Slocum House (Vancouver, Washington)

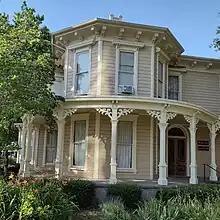
The Slocum House in July 2022

The land for the original site was sold by Esther Short in 1849 to W. L. Stabler for $225, and the Slocums later purchased it for $700 for their family home in what was the "premier residential area" of old Vancouver.